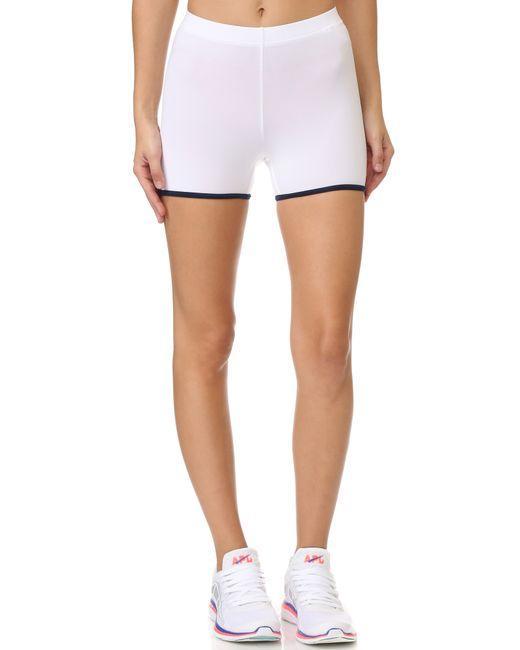
Frauen Junge kurze weiße High Rise Panty